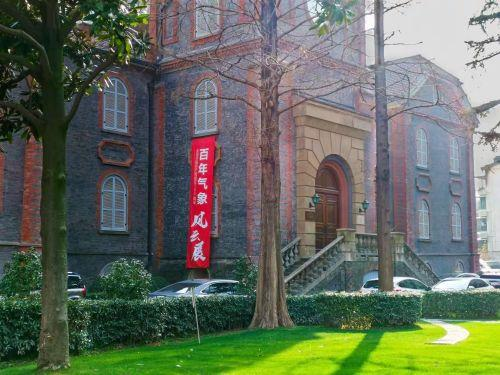
地标名称：上海气象博物馆
所在城市：上海市·徐汇区